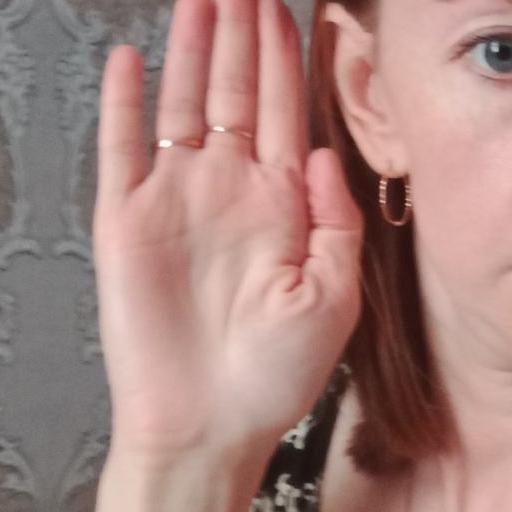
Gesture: stop